Priya Thomas

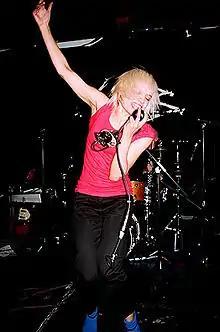
Priya Thomas performing at The Spitz in London

Thomas was born in Hamilton, Ontario, and raised in Montreal. Her first instrument was the violin and started writing music at the age of 11.